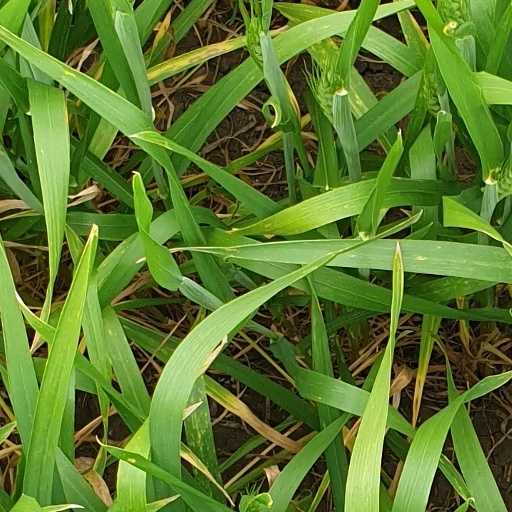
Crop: wheat